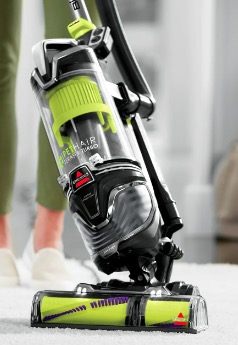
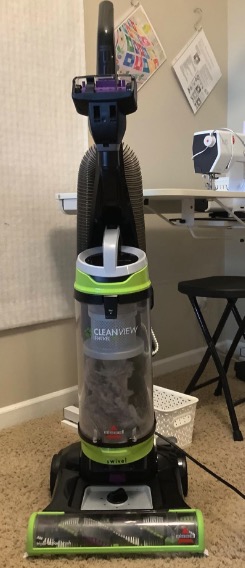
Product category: items_vacuum
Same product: no